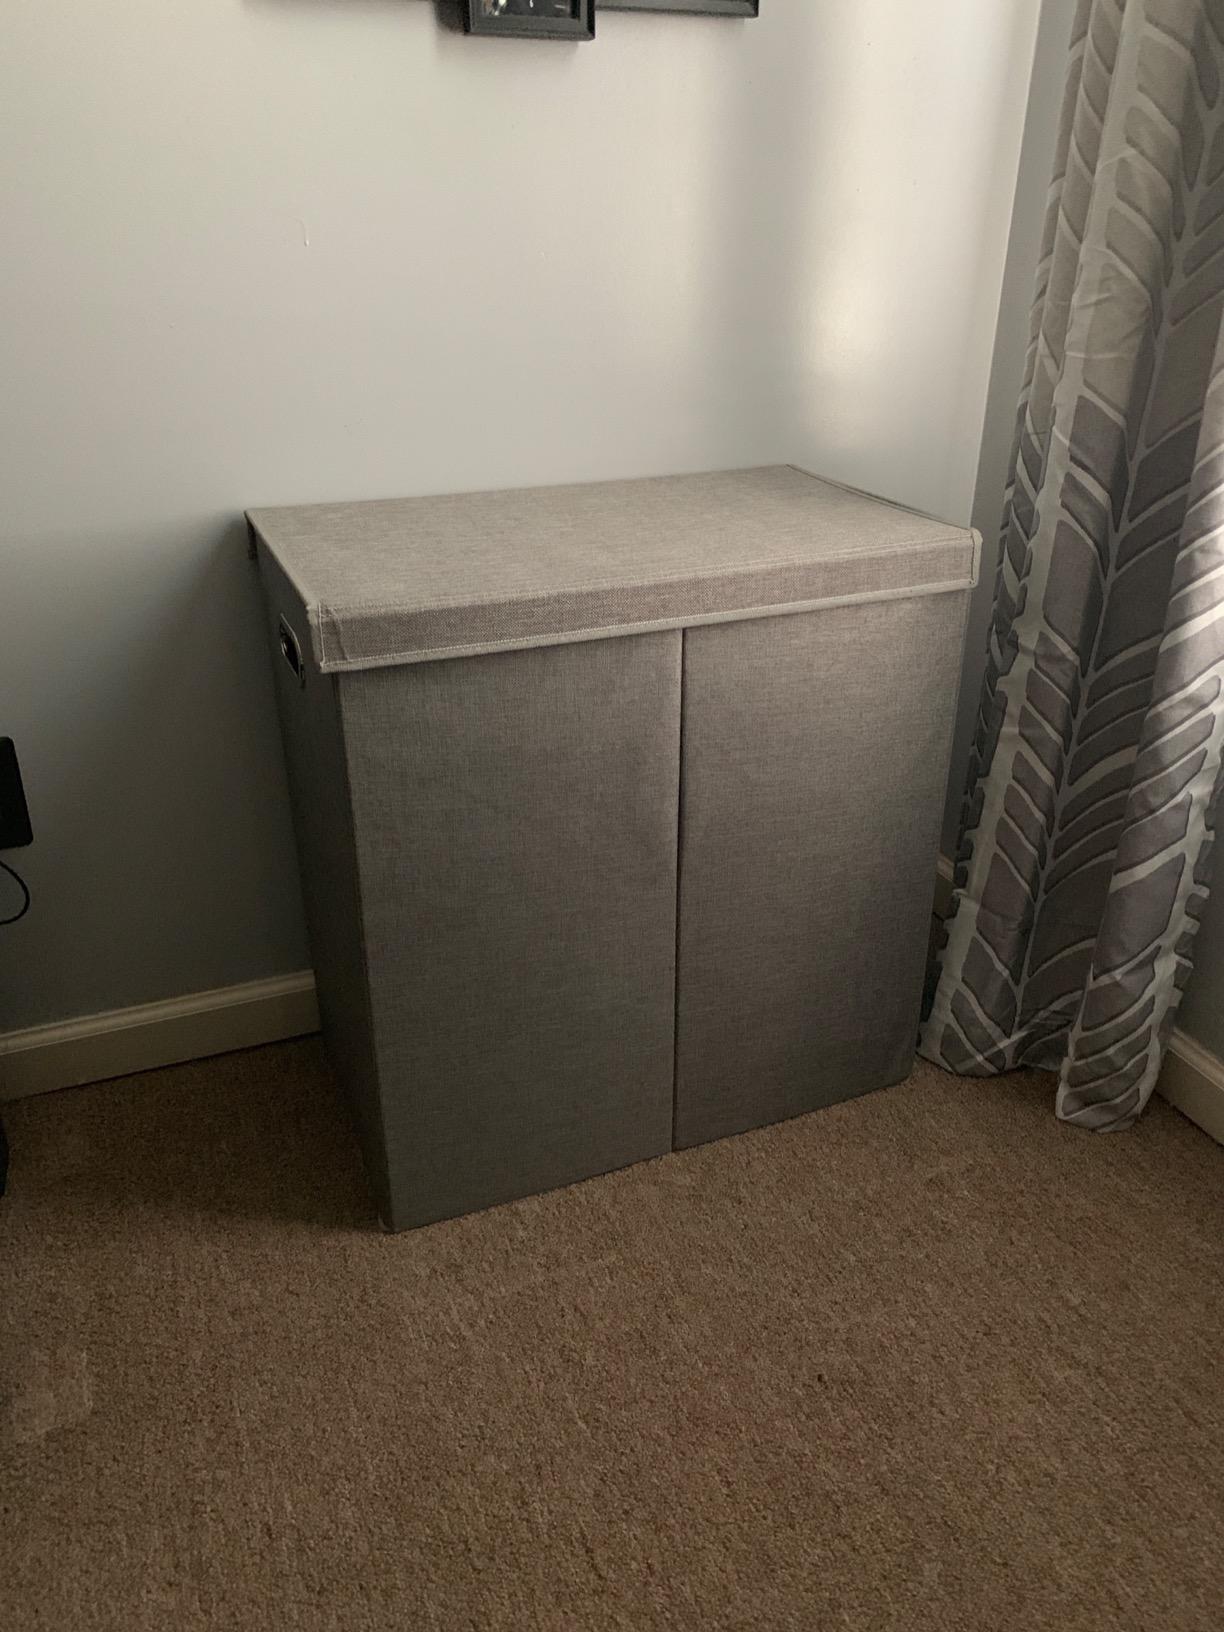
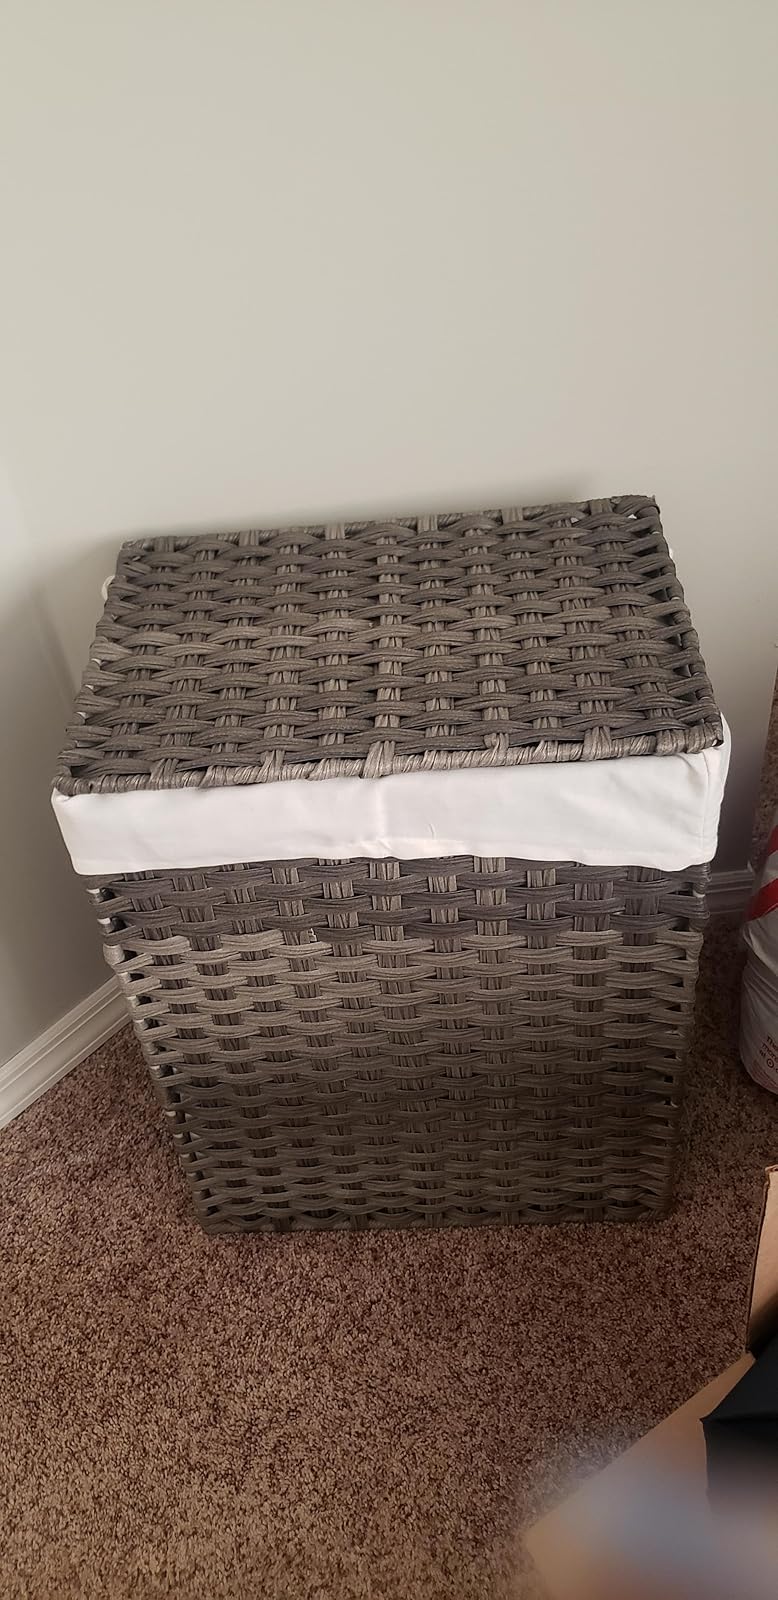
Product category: items_hamper
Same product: no